Aby Rosen

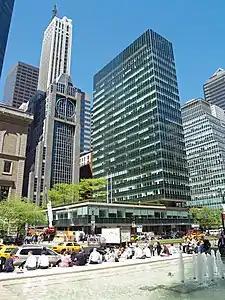
Lever House

The Lever House Art Collection is a collection of works commissioned by Rosen for display at the Lever House. It is curated by Richard Marshall, an art historian and associate curator for the Whitney Museum. The Lever House Art Collection was inaugurated in 2004 featuring a work by Jorge Pardo. Other works have included "Bride Fight" by E.V. Day, "Hulks" by Jeff Koons, and "Hello Kitty" by Tom Sachs.